Adobe

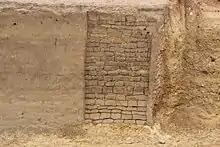
The earthen plaster removed, exposing the adobe bricks at Fort St. Sebastien in France

Bricks made from adobe are usually made by pressing the mud mixture into an open timber frame. In North America, the brick is typically about in size. The mixture is molded into the frame, which is removed after initial setting. After drying for a few hours, the bricks are turned on edge to finish drying. Slow drying in shade reduces cracking.